Valentina Timofeyeva

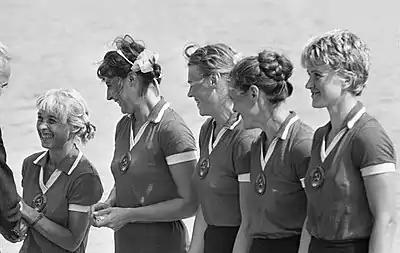
Soviet coxed four at the 1964 European Championships, Timofeyeva is first from left

Valentina Timofeyeva (born 1 February 1937) is a retired Soviet coxswain who won five European titles between 1960 and 1964, often competing in two events at the same championships.